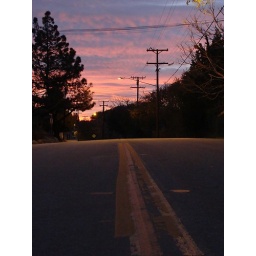
kissing the pavement and watching the sun rise over lake Hughes ca. man those are some crooked lines!